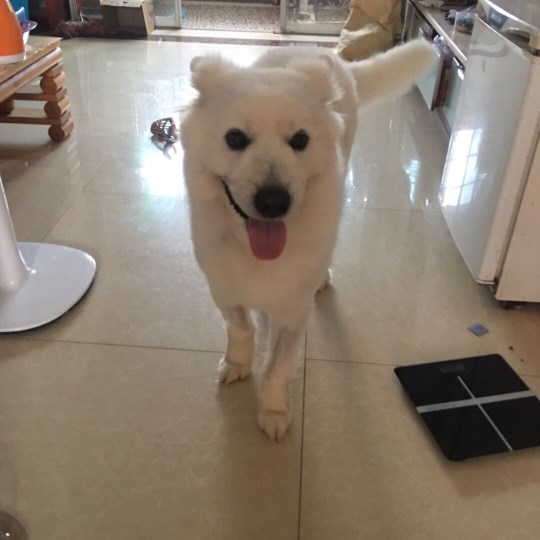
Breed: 2192-n000088-Samoyed